Military Police (Russia)

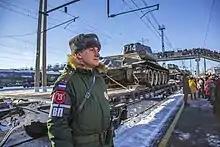
Russian military police in Murom maintains public order during the arrival of a train with T-34 tanks returned by Laos to the Russian army, January 2019

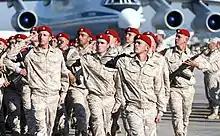
A detachment of military police at the Khmeimim Air Base. Syria, 11 December 2017

The system of military police constitute the central office and regional management of the military police: